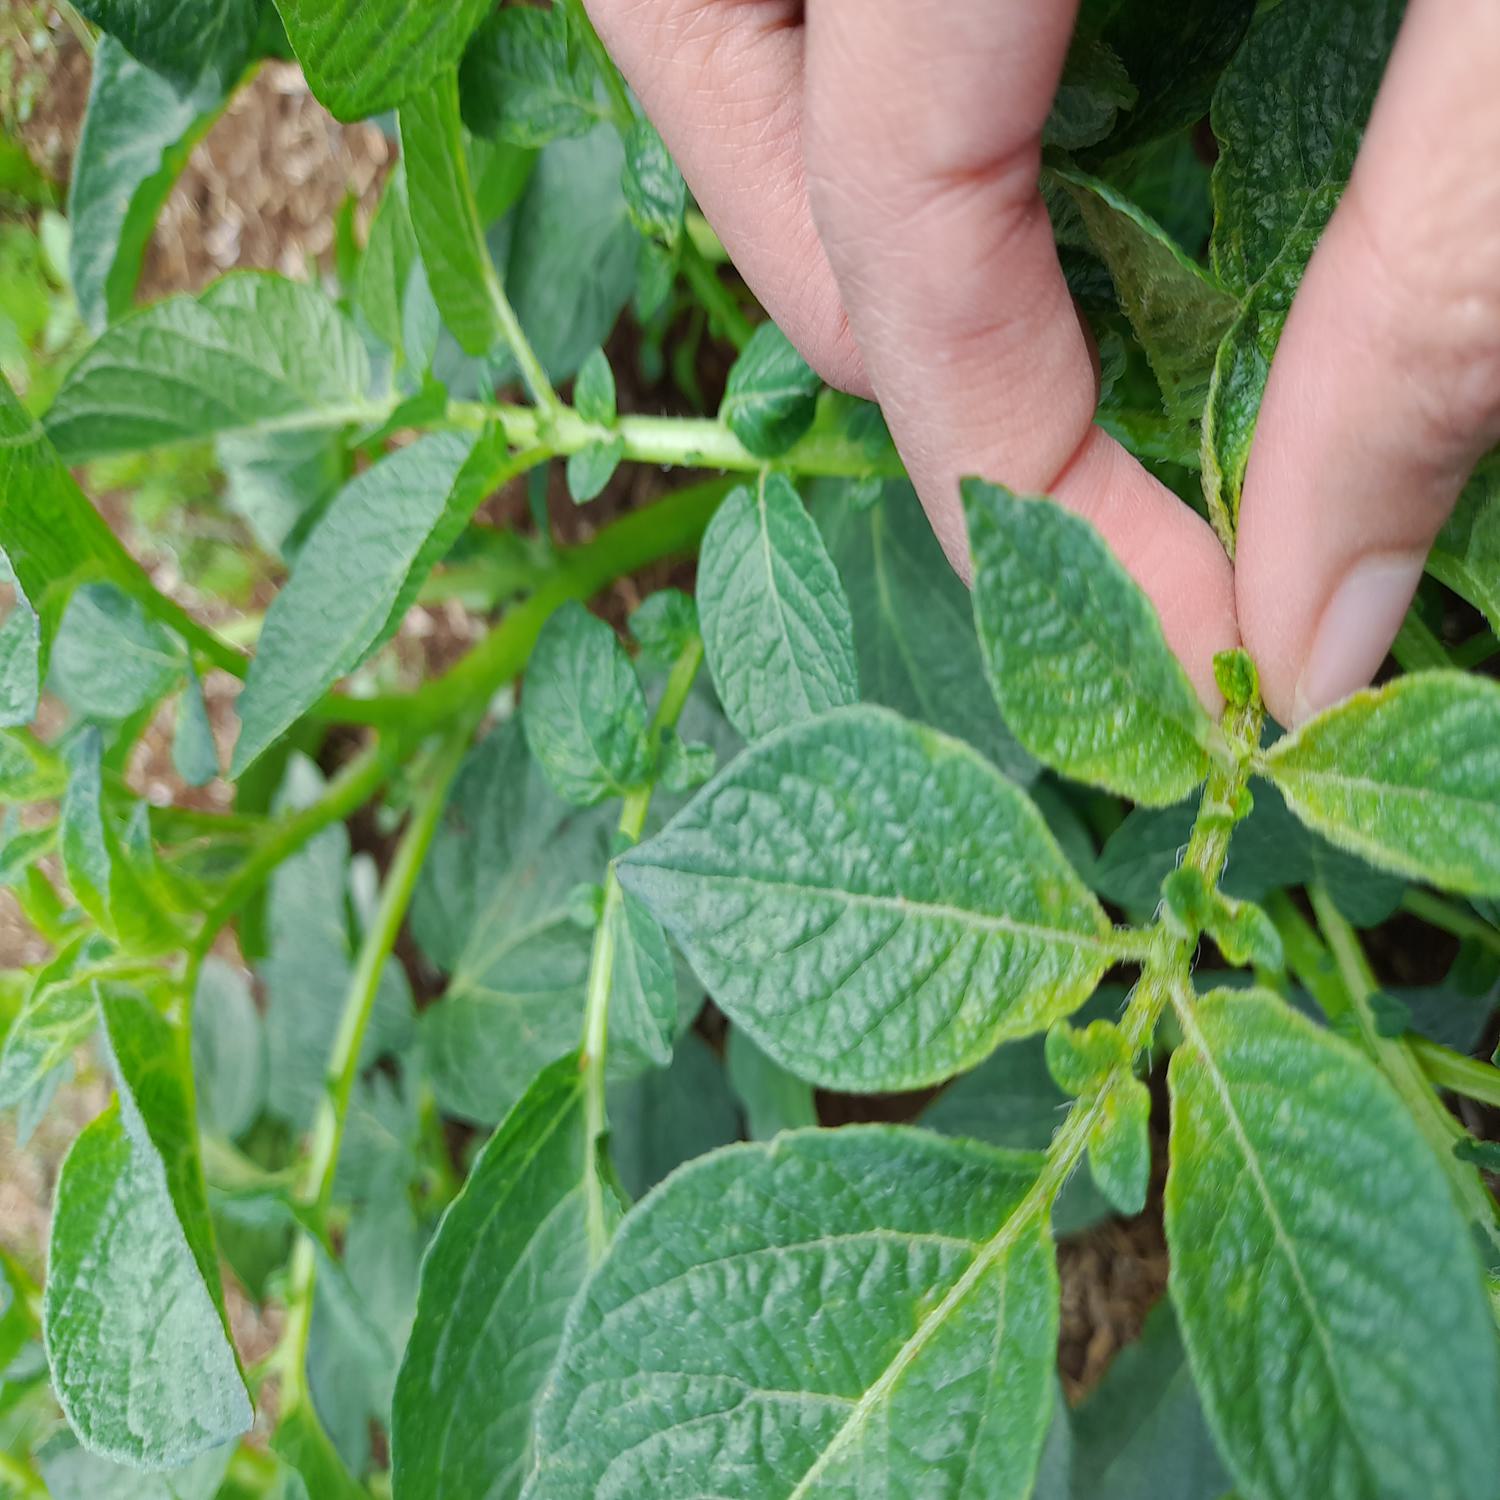
Label: Virus